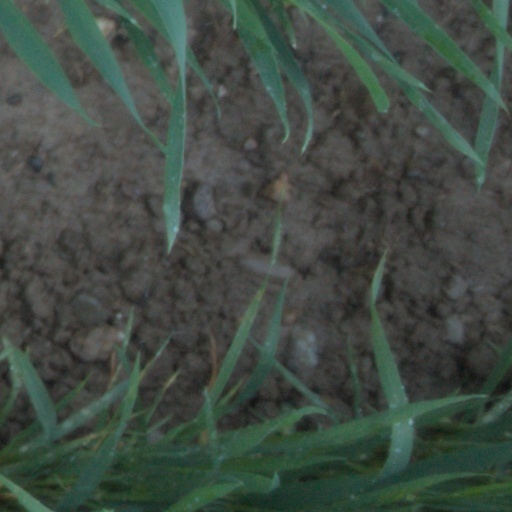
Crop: wheat